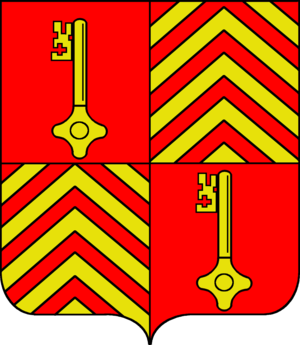
Blason de la commune de NOYELLETTE, basé sur les archives municipales.
Noyellette est une commune française située dans le département du Pas-de-Calais en région Hauts-de-France.